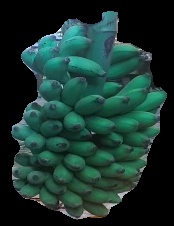
Variety: elakki-bale
Grade: grade2